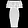
Label: Dress